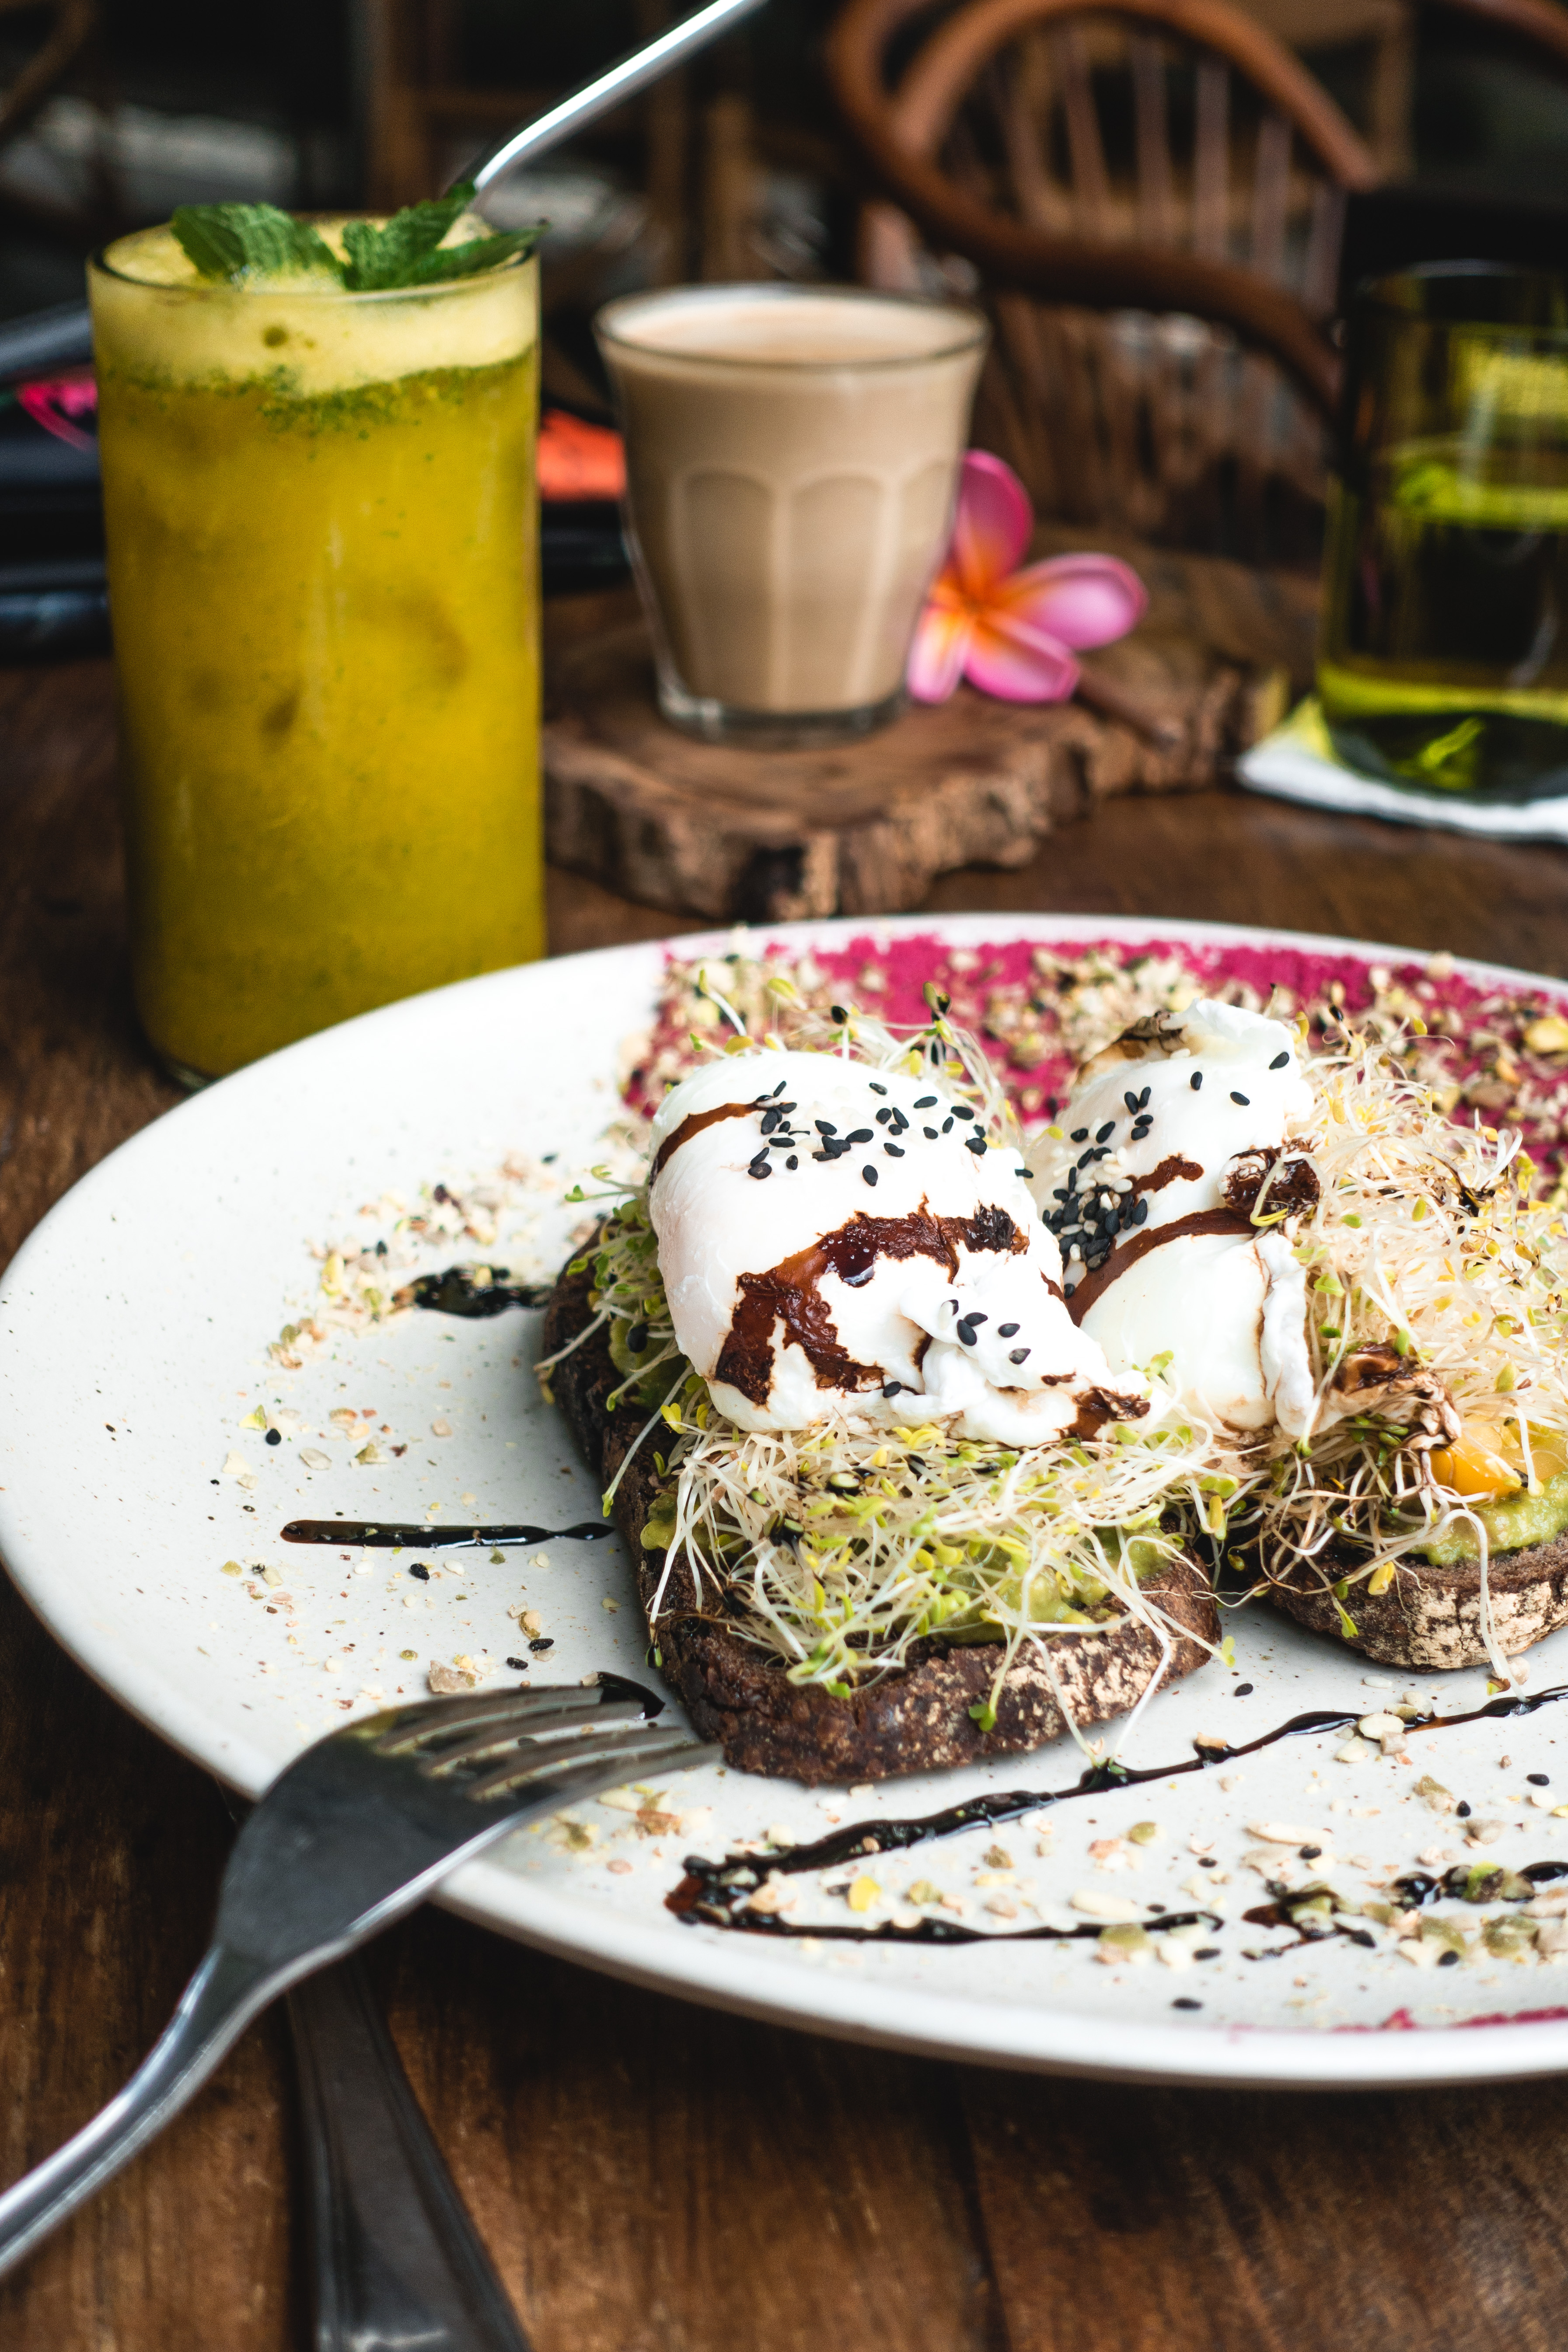
dish, food, cuisine, ingredient, produce, recipe, vegetarian food